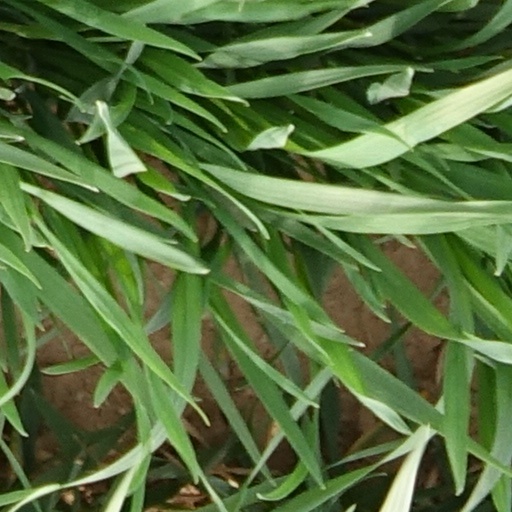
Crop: wheat